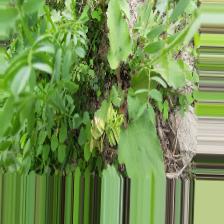
Label: Normal